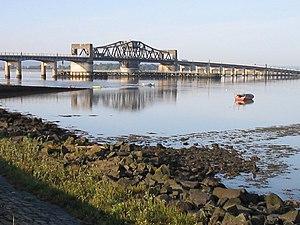
Le Forth est un des principaux fleuves d'Écosse. Long de 47 km, il prend sa source au loch Ard dans le Parc national des Trossachs et du Loch Lomond, à l'ouest de Stirling. Il coule ensuite vers l'est à travers la ville de Stirling. À partir de Stirling, le fleuve s'élargit et commence à subir l'influence de la marée. C'est d'ailleurs à cet endroit qui se situe le dernier passage à gué. Il continue ensuite toujours plus à l'est, jusqu'à Kincardine où commence alors l'estuaire du Firth of Forth au bord duquel se trouve Édimbourg.